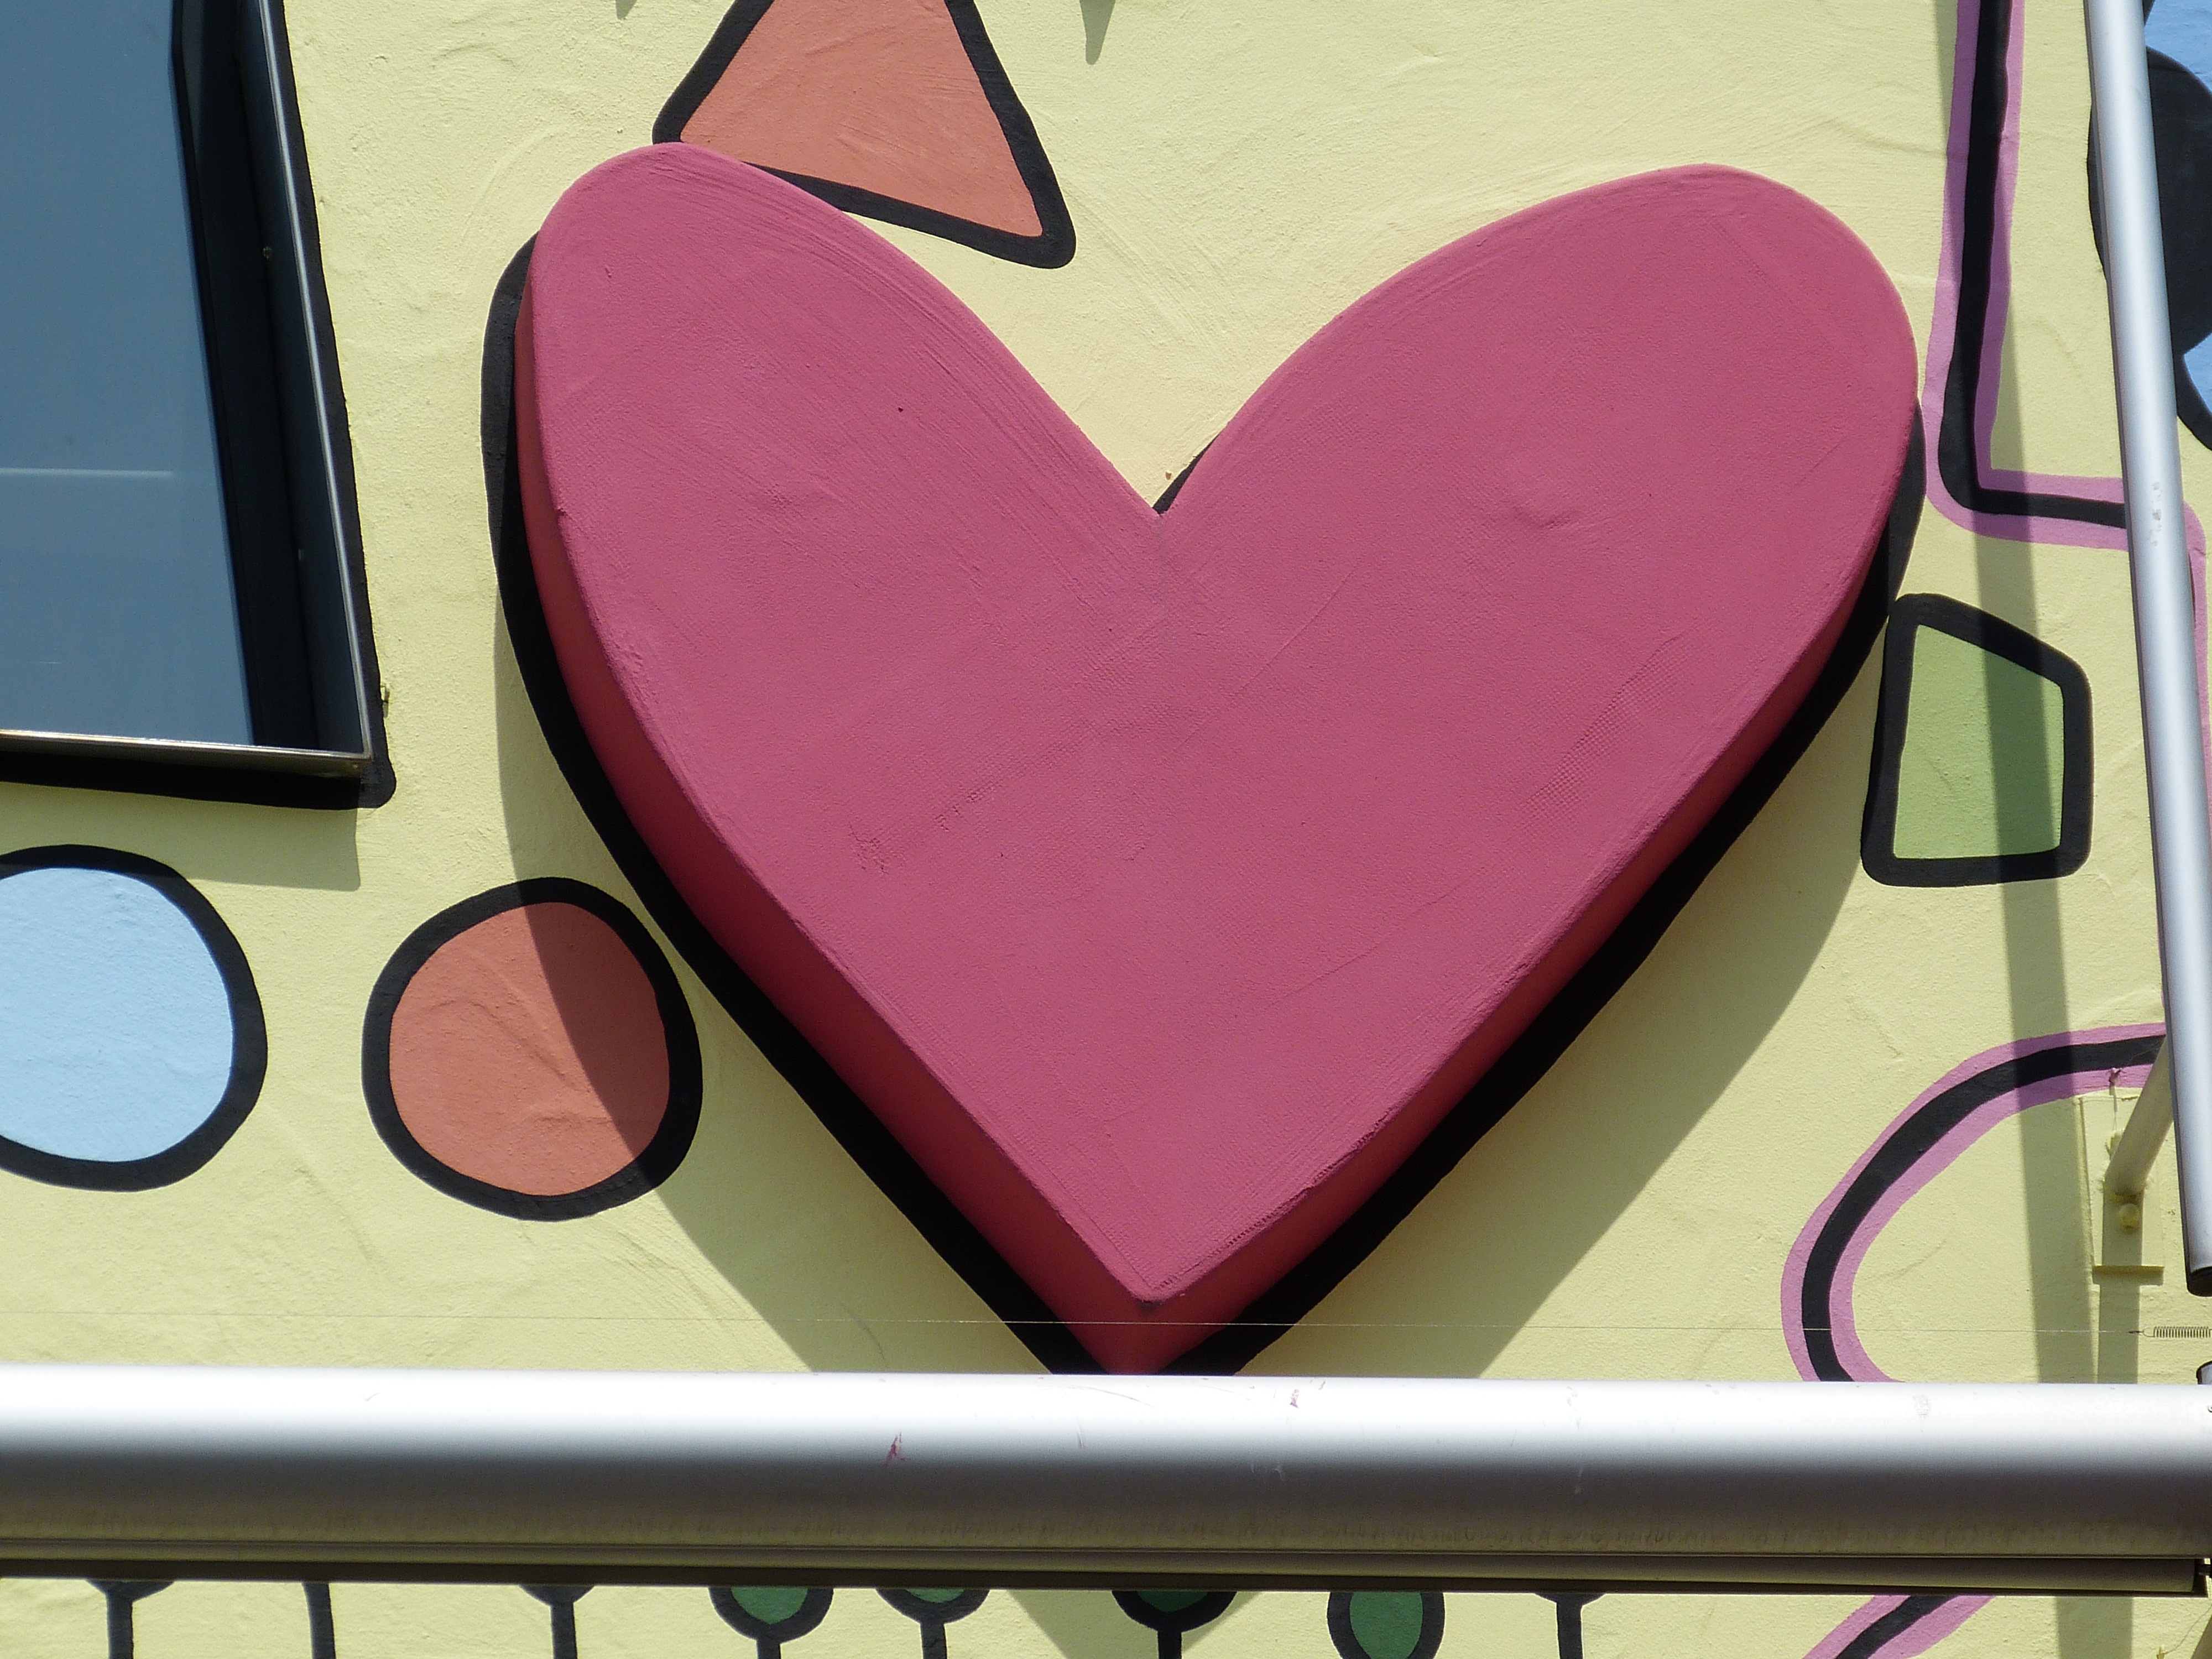
abstract, architecture, window, building, love, heart, color, facade, pink, modern, circle, human body, art, illustration, eye, image, organ, artists, shape, emotion, lower saxony, modern art, braunschweig, rizzi